River Phoenix

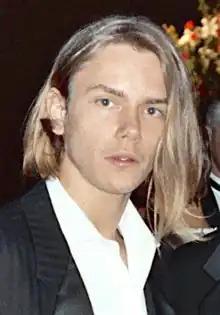
Phoenix in 1989

River Jude Phoenix (August 23, 1970 – October 31, 1993) was an American actor. He was known as a teen actor before taking on leading roles in critically acclaimed films and becoming one of the preeminent acting talents of his generation. Phoenix's numerous accolades include the Volpi Cup and the Independent Spirit Award, as well as nominations for an Academy Award and Golden Globe Award.